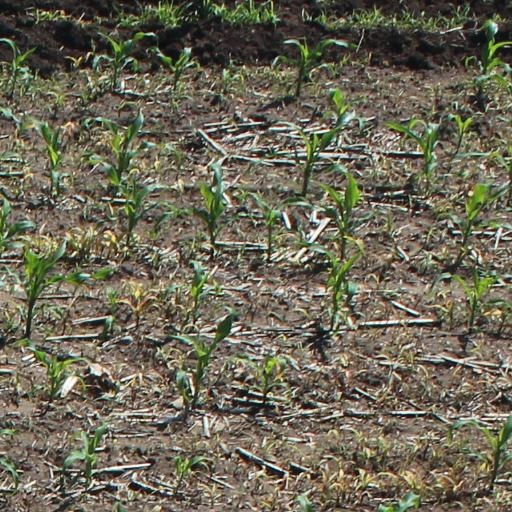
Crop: maize; corn